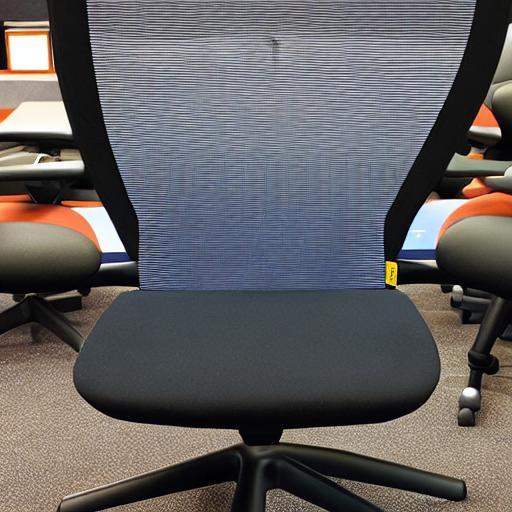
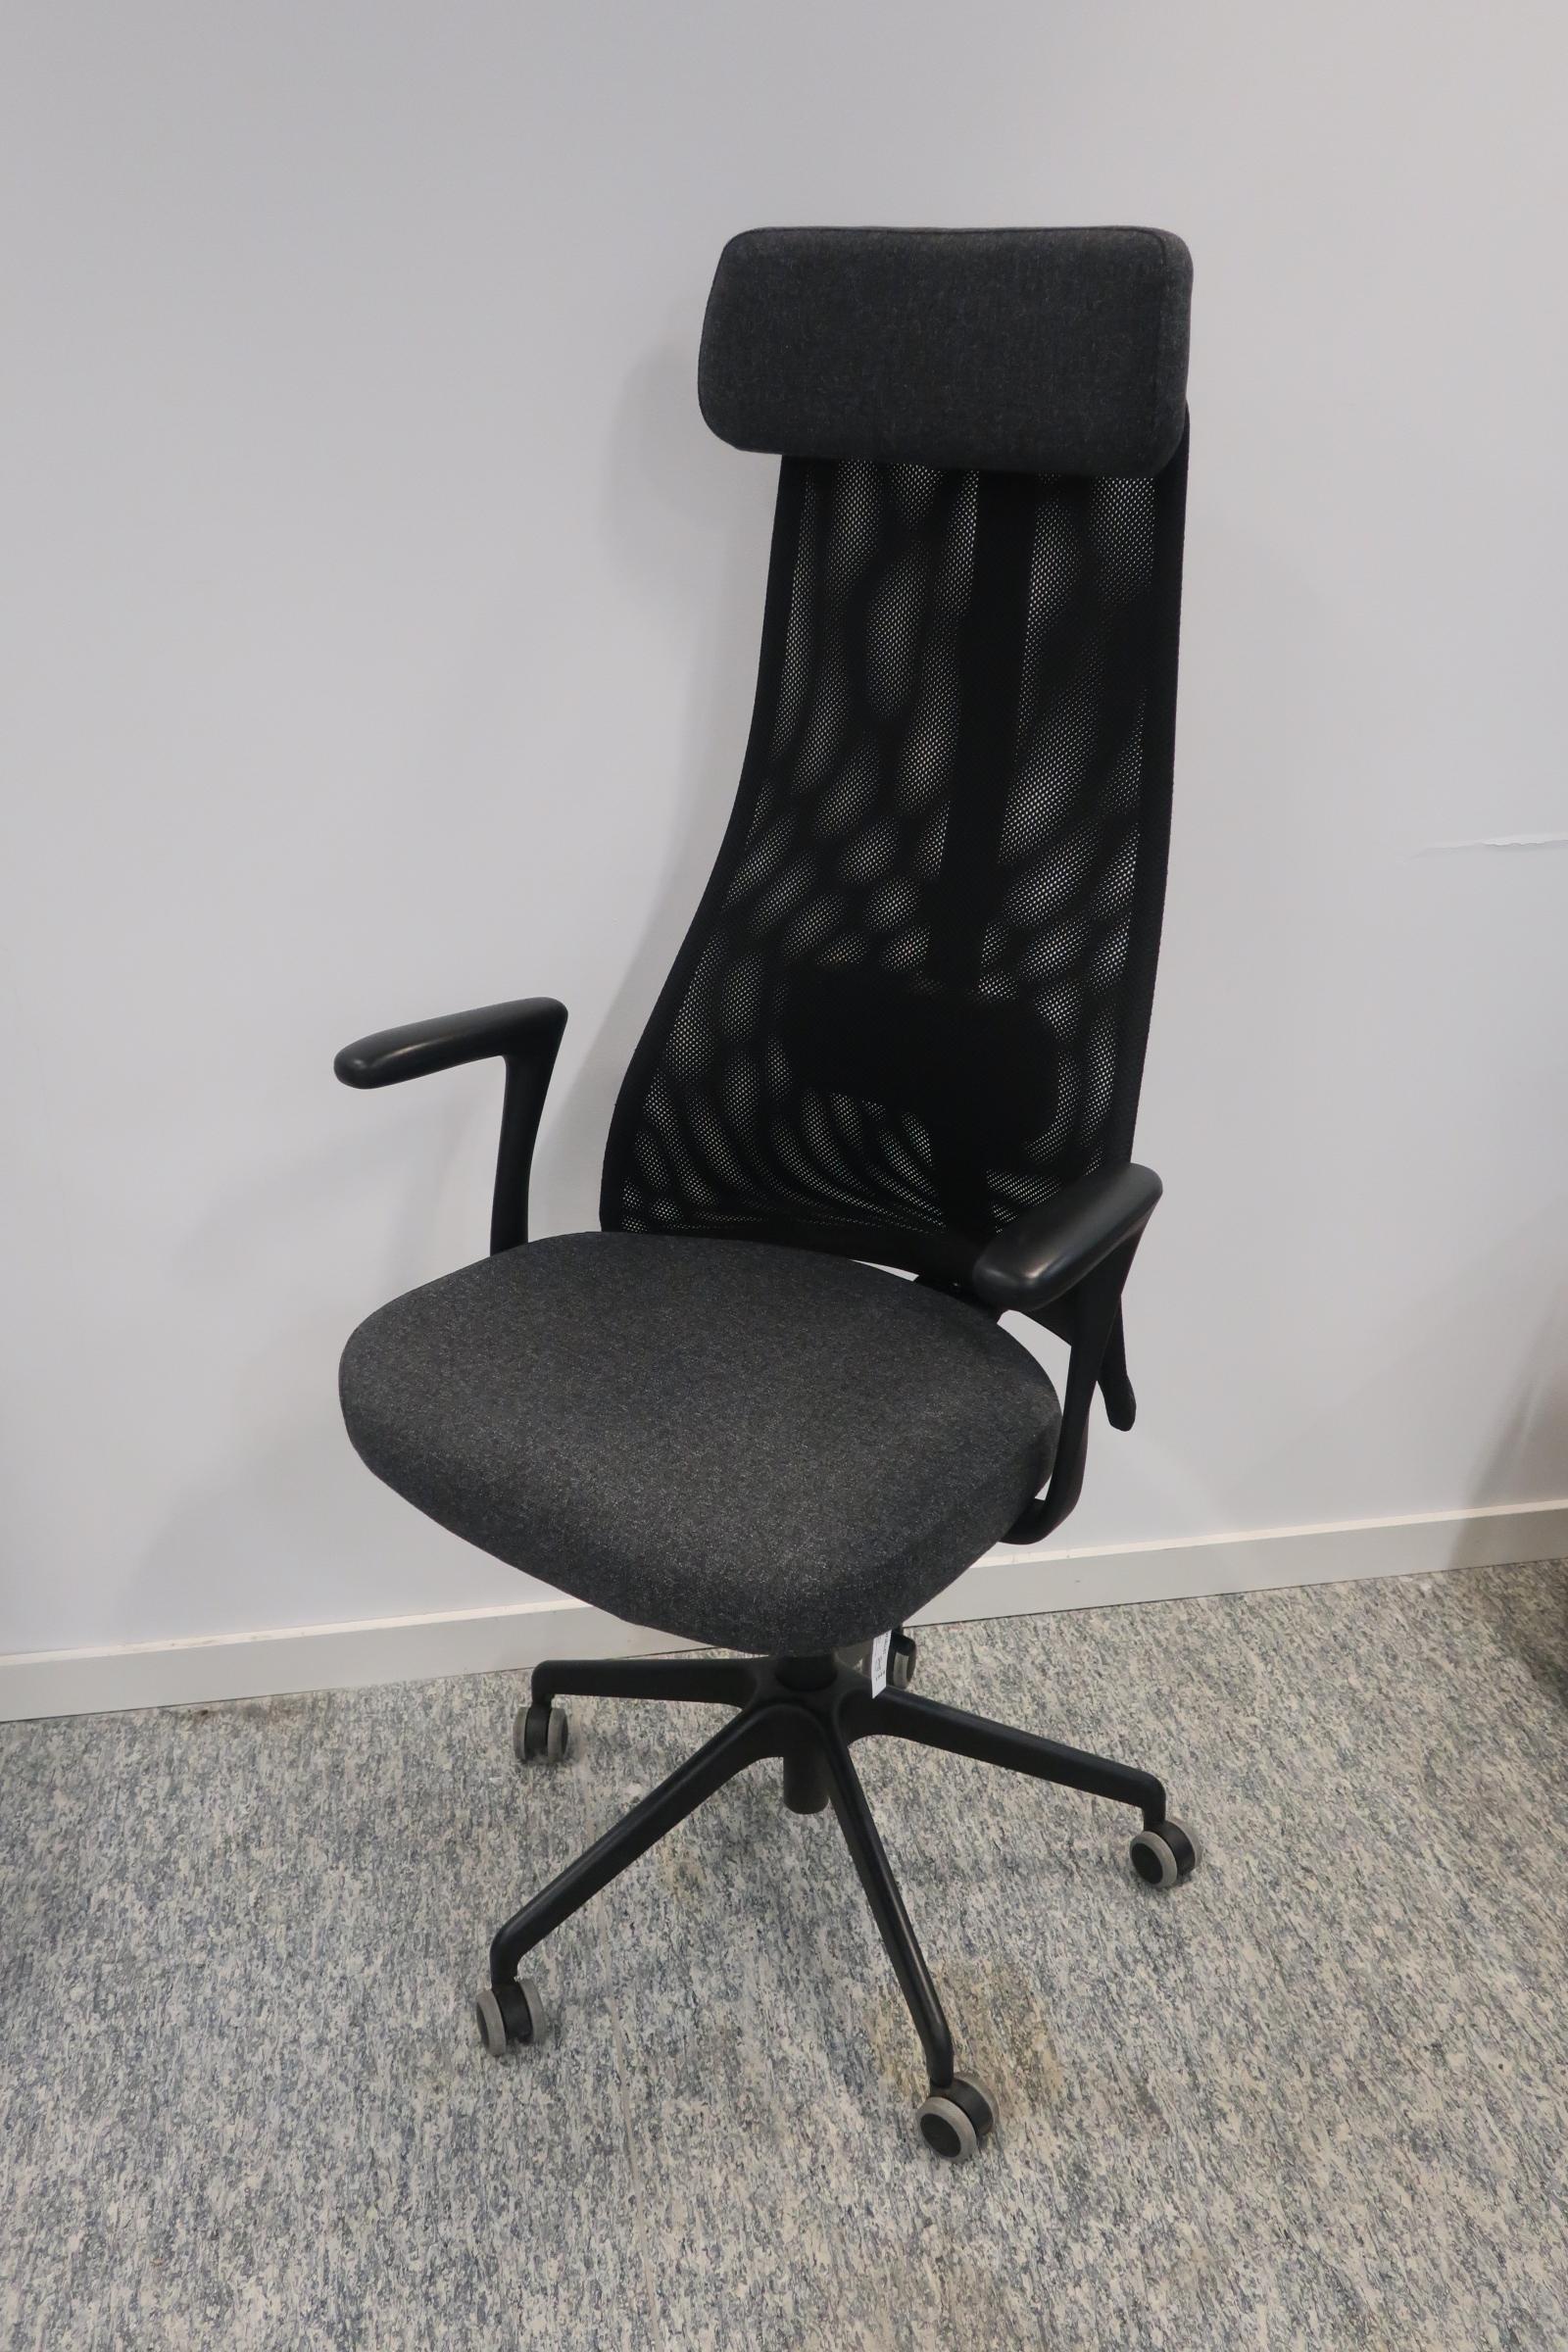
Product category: items_chair
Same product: no